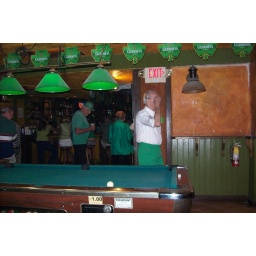
This old man was so cute in his green pants!